Jike Station

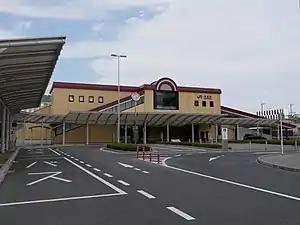
The south side of Jike Station in June 2020

is a passenger railway station located in the city of Higashihiroshima, Hiroshima Prefecture, Japan. It is operated by the West Japan Railway Company (JR West).